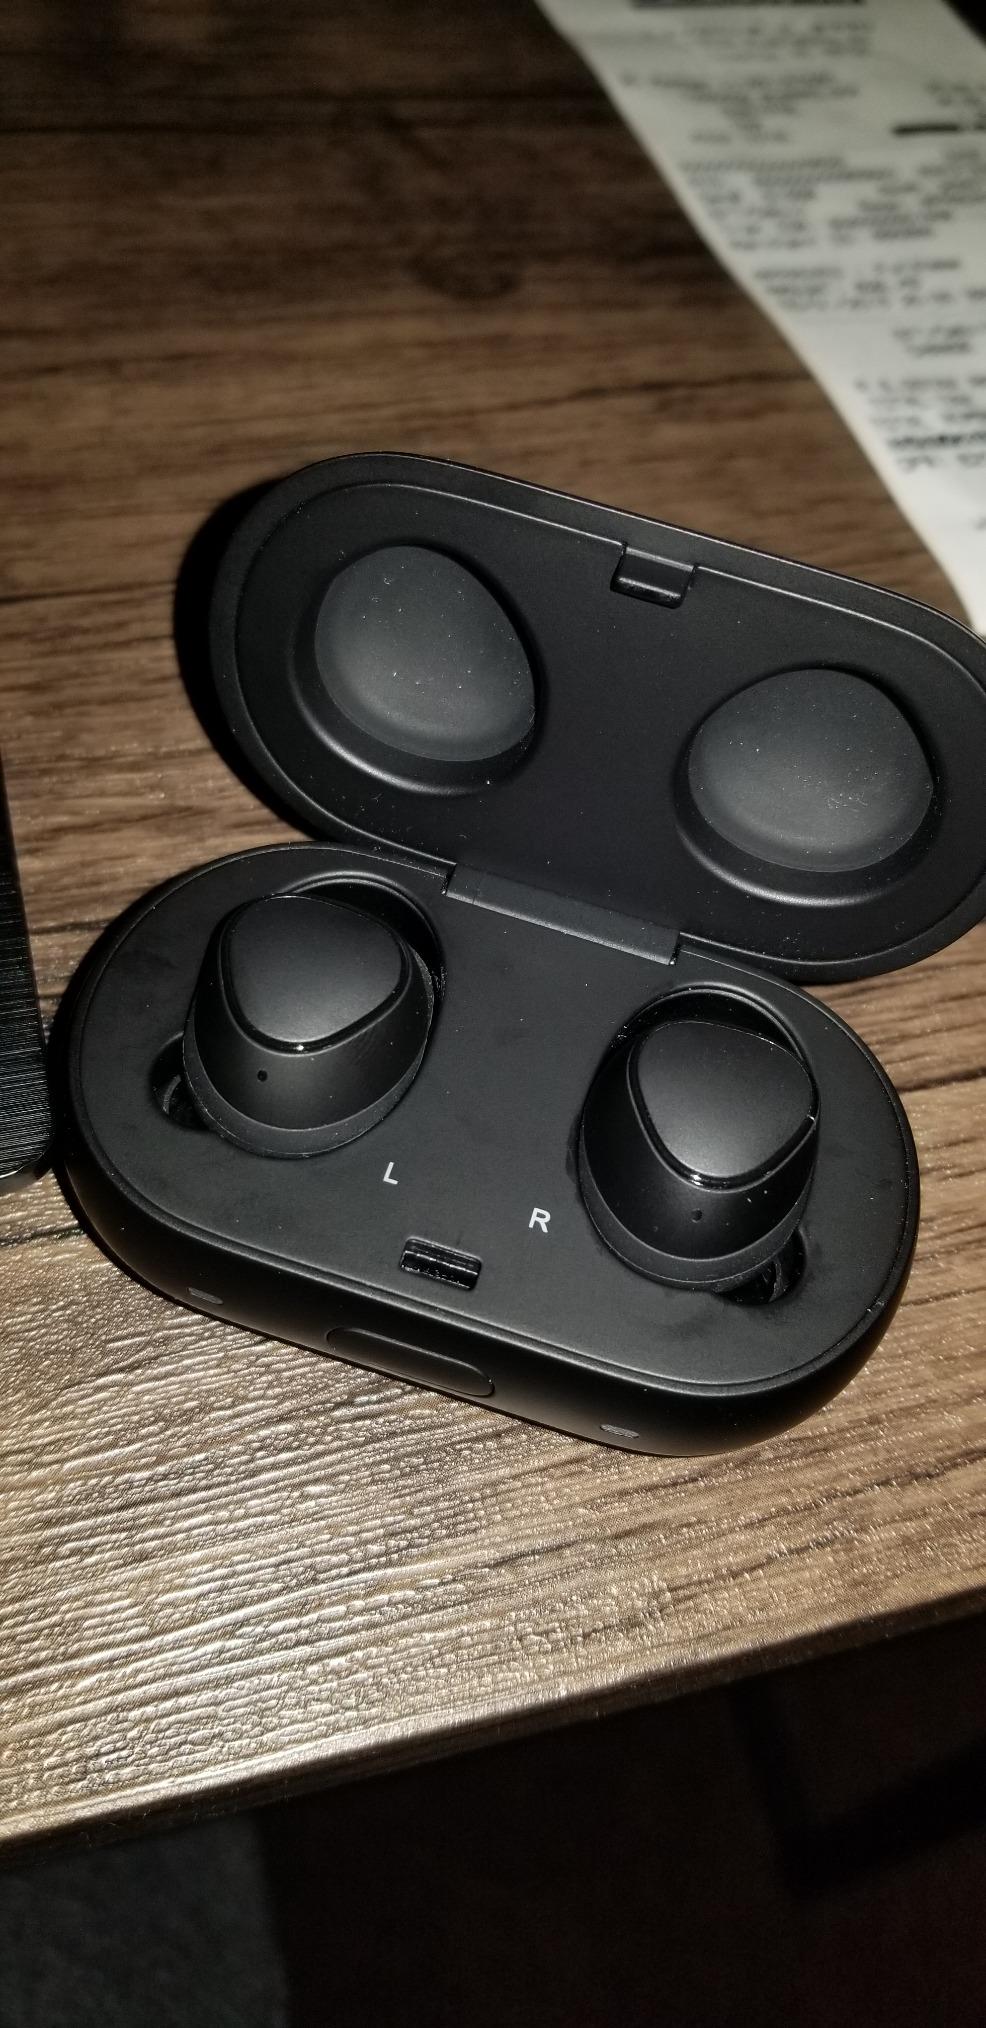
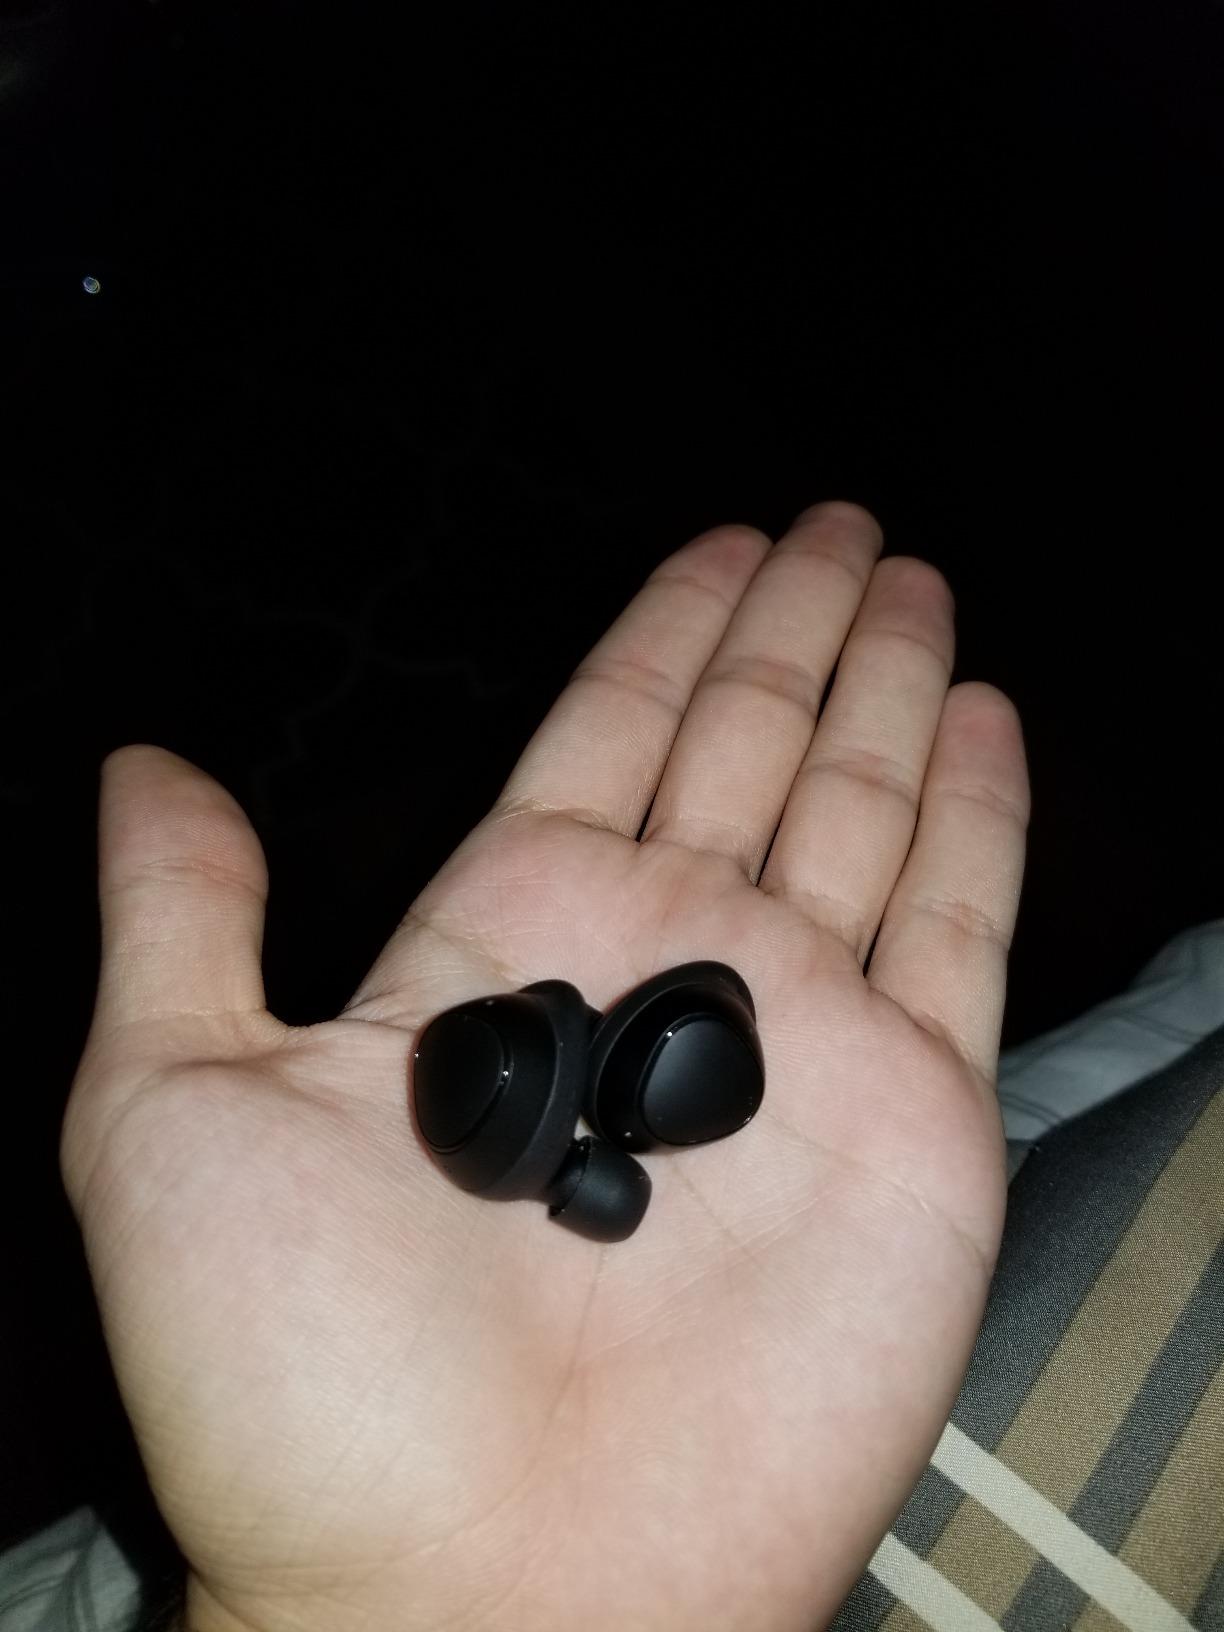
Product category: earbuds
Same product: yes